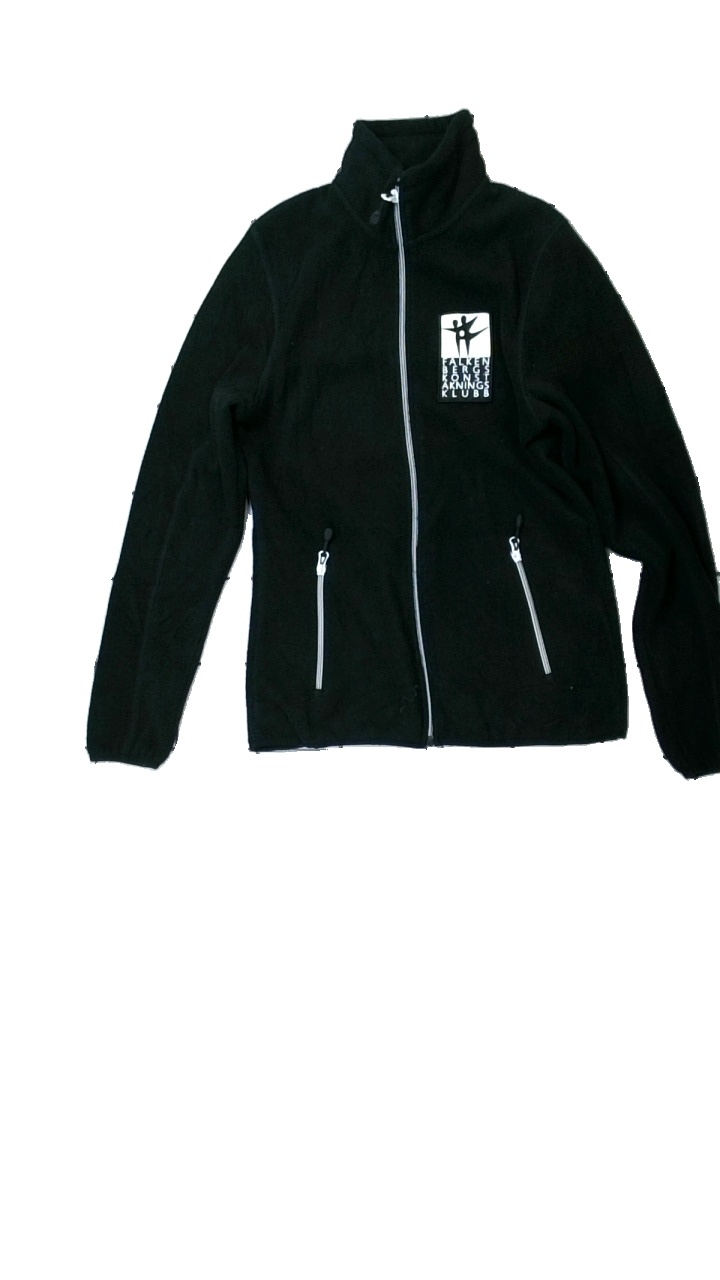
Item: Cardigan (Ladies)
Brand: Printer Red Flag
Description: svart fleece kofta med dragkedja, reklam logga fram, glitter bak
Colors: Black, White
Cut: Regular
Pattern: Logo print
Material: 100% polyester
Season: Spring
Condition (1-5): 5
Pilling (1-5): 5
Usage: Export
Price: <50